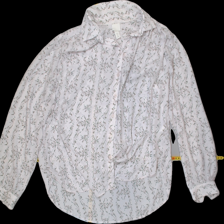
View: front
Type: Blouse
Category: Ladies
Brand: H&M
Colors: Multicolor, Pink, White
Material: 100% Poly
Pattern: Floral print
Cut: Collar
Size: 38
Trend: No trend
Stains: Yes
Damage: 0
Price range: 50-100
Recommended usage: Export